Shillelogher

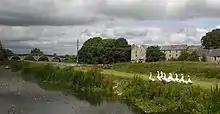
Bennettsbridge—view from the pottery weir.

Named as, "Descendants of Fáelchar territory". Fáelchar ua Máele Ódrain was a king of Osraige, descended from Óengus Osrithe. The Norman family of Wall was based there.